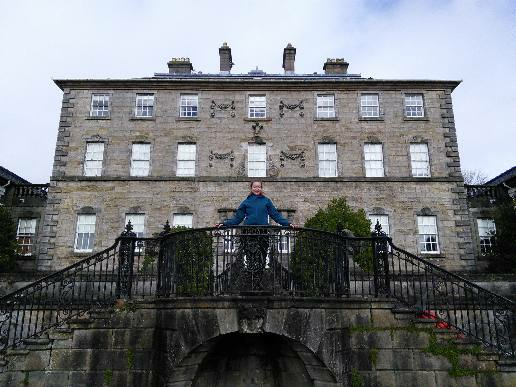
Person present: Yes